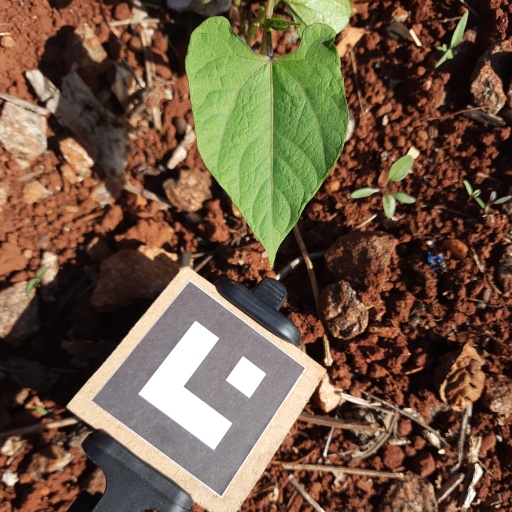
Observations: wavy surface, no eating holes, under sunlight